Elections in Germany

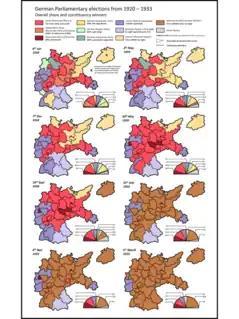
German parliamentary elections, 1920–1933

After the unification of Germany under Emperor Wilhelm I in 1871, elections were held to the German Reichstag or Imperial Assembly, which supplanted its namesake, the Reichstag of the North German Confederation. The Reichstag could be dissolved by the emperor or, after the abdication of Wilhelm II in 1918, the president of Germany. With the Weimar Republic's Constitution of 1919, the voting system changed from single-member constituencies to proportional representation. The election age was reduced from 25 to 20 years of age. Women's suffrage had already been established by a new electoral law in 1918 following the November Revolution of that year.